Cardinals created by Innocent III

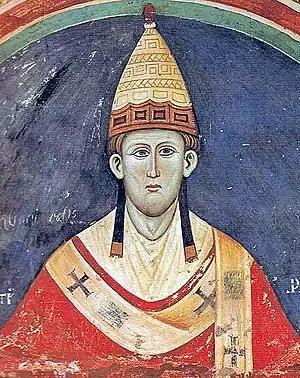
Pope Innocent III.

Pope Innocent III (r. 1198–1216) created 41 cardinals in ten consistories that he conducted throughout his pontificate. This included - in his first allocation in late 1198 - a future successor.